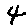
Label: 4